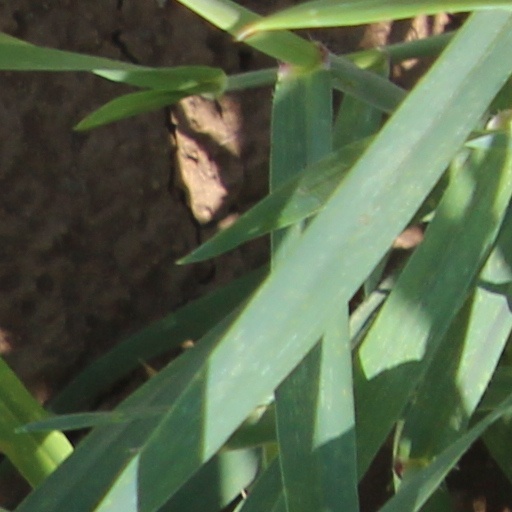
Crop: wheat